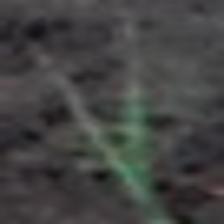
Label: single